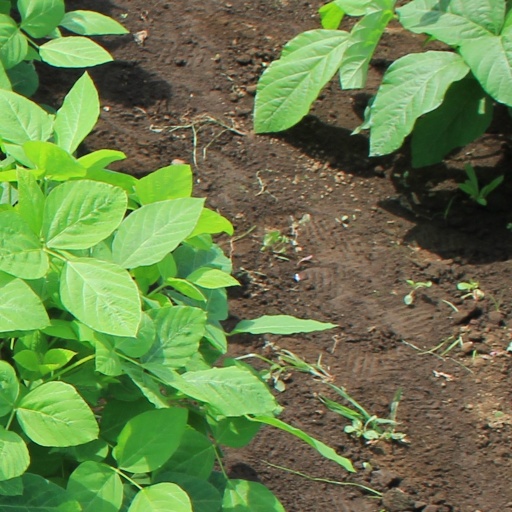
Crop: soybean